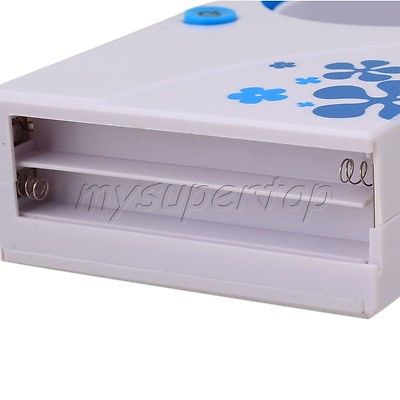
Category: fan